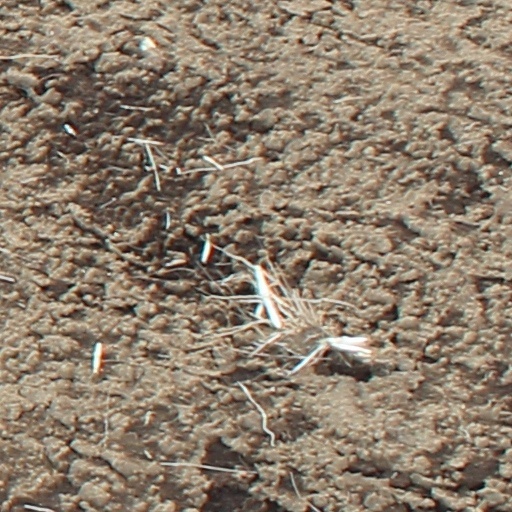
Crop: wheat